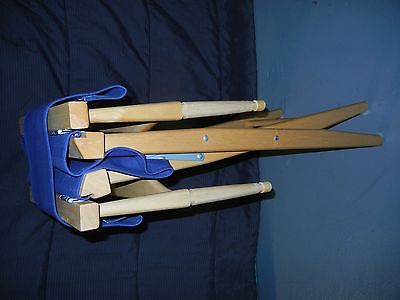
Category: chair